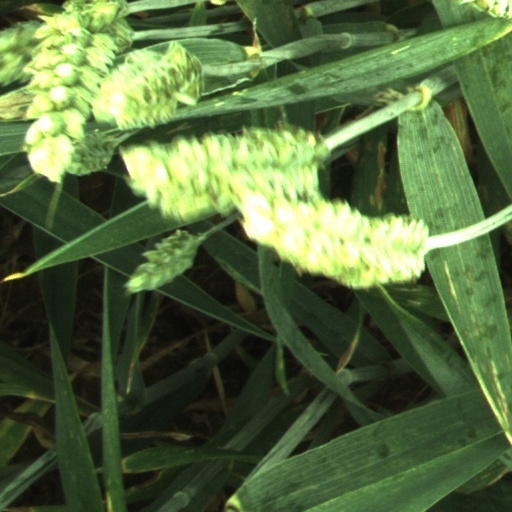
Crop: wheat